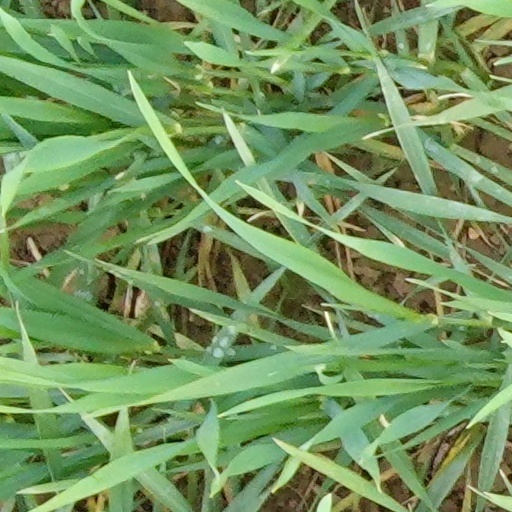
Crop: wheat